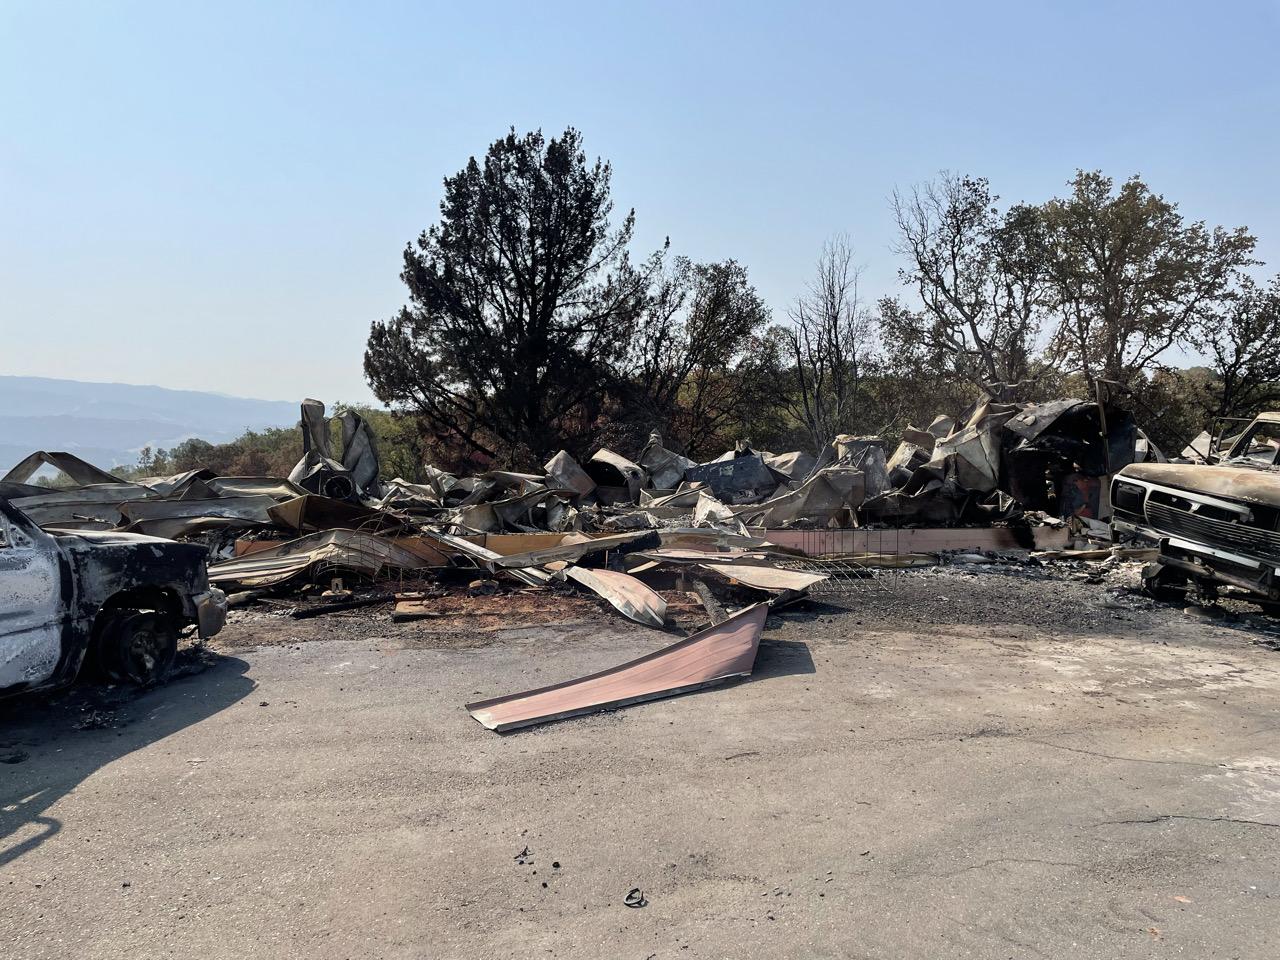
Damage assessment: destroyed